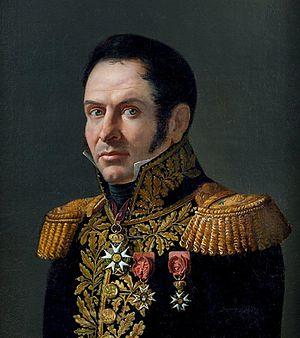
Louis Harlet (1772-1853), général de brigade et baron de l'Empire.
Louis Harlet, né le 15 août 1772 à Broyes dans la Marne et mort le 2 mars 1853 à Sézanne dans le même département, dans sa maison du Champ-Benoist, est un général français de la Révolution et de l’Empire. Fils de Louis Ferdinand Harlet, notaire, et de Jeanne Marie Caritte, il est le troisième d'une famille de neuf enfants.